Frances Marion

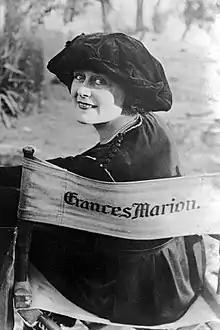
Marion directing "The Love Light", which she also wrote, 1920

Frances Marion (born Marion Benson Owens; November 18, 1888 – May 12, 1973) was an American screenwriter, director, journalist and author often cited as one of the most renowned female screenwriters of the 20th century alongside June Mathis and Anita Loos. During the course of her career, she wrote over 325 scripts. She was the first writer to win two Academy Awards. Marion began her film career working for filmmaker Lois Weber. She wrote numerous silent film scenarios for actress Mary Pickford, before transitioning to writing sound films.